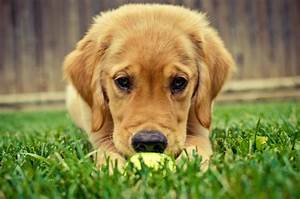
Label: cane